University of Mannheim

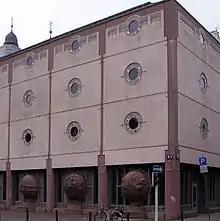
A3 Library that primarily hosts volumes of the humanities and social departments

In 1946, the "Handelshochschule" was reopened under its new name "Staatliche Wirtschaftshochschule Mannheim" (State College for Economics) with a student body of 586 students in the first year. In 1955, the Wirtschafshochschule moved into the rebuilt East Wing of Mannheim Palace. In the same year, the seal, which is still in use today, was created. It depicts the Mannheim Palace on top and the square-based outlay of Mannheim's downtown below; surrounded by the latin phrase ""In Omnibus Veritas"." This is a shortened version of the university's official motto, based on a line in the constitution of Carl Theodor's Palatine Academy of Sciences: "In Omnibus Veritas Suprema Lex Esto", translated as "Truth in everything should be the supreme law".